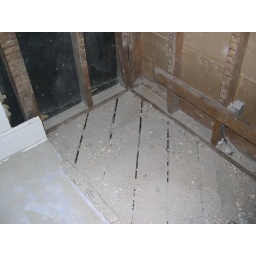
Old floor under the bathtub